Dolores Gortázar Serantes

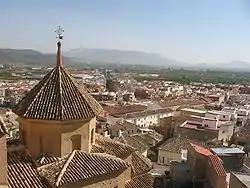
Mula, present-day view

Dolores returned to León; with her father already defunct, she joined her mother in the native city; she resumed education, training to be a teacher. In 1899 she completed the curriculum in León, becoming Maestra Superior; in 1903 she reportedly became Maestra Normal in Burgos, though her title was later questioned. She referred to herself as "doctora in filosofia y letras", yet it is not known whether, when and where she graduated. In 1910 Dolores remarried with a Madrid lawyer and Catholic writer Francisco Pol. The groom either died shortly or the couple separated, as the last information on the couple comes from 1915; Dolores’ personal life is vaguely described as "larga serie de calamidades". The last of these calamities was the premature 1936 death of Carolina; Dolores died two months after her daughter. At that point she had 5 grandchildren, born since 1918; none of them grew to prominence. The best known, Anselmo Salamero Valcárcel, was a Catholic missionary who held various managerial teaching positions, also in Latin America. Another one, José Salamero Valcárcel, worked for the Madrid monarchist daily "ABC".